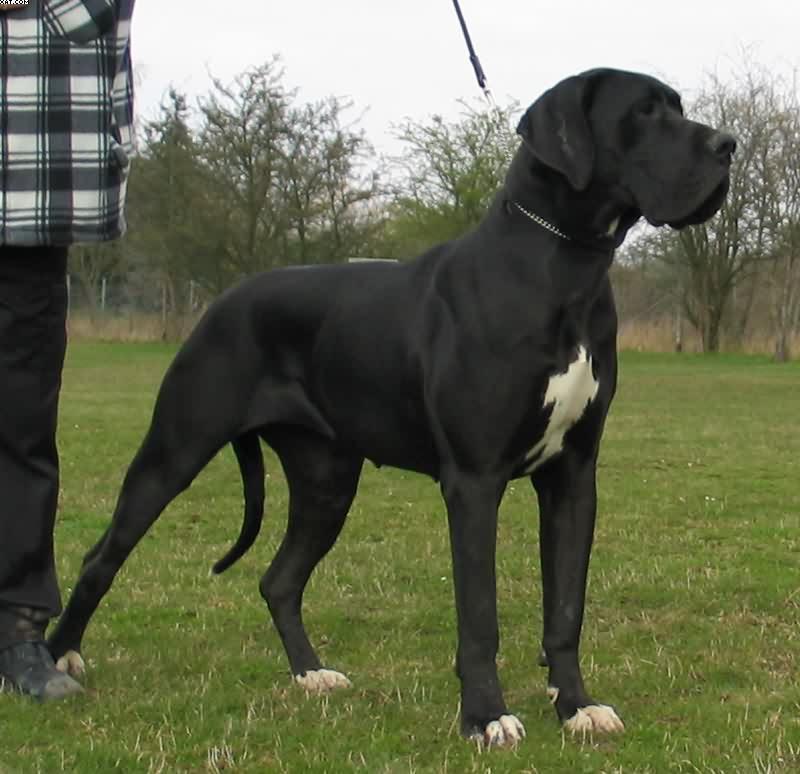
Great_Dane